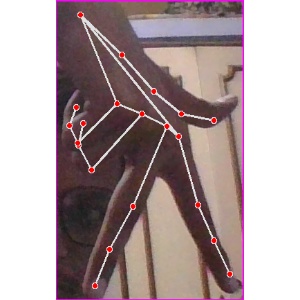
अक्षर: ग